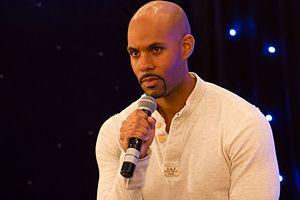
Cet article présente les personnages de la série télévisée américaine Vampire Diaries, qui compte actuellement huit saisons.